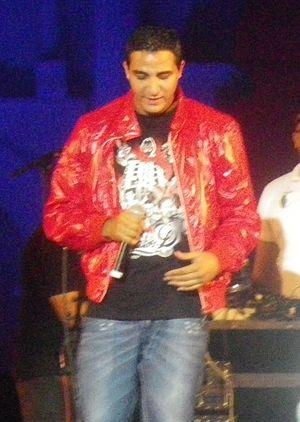
Algerino dans le FIT
L'Algérino, de son vrai nom Samir Djoghlal, né le 2 mai 1981 à Marseille, dans les Bouches-du-Rhône, est un rappeur et chanteur français.